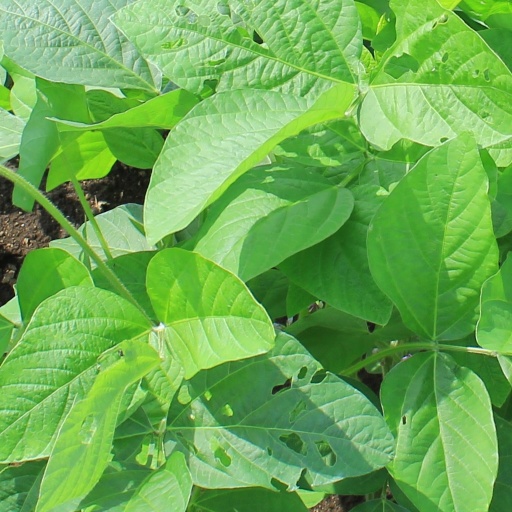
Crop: soybean